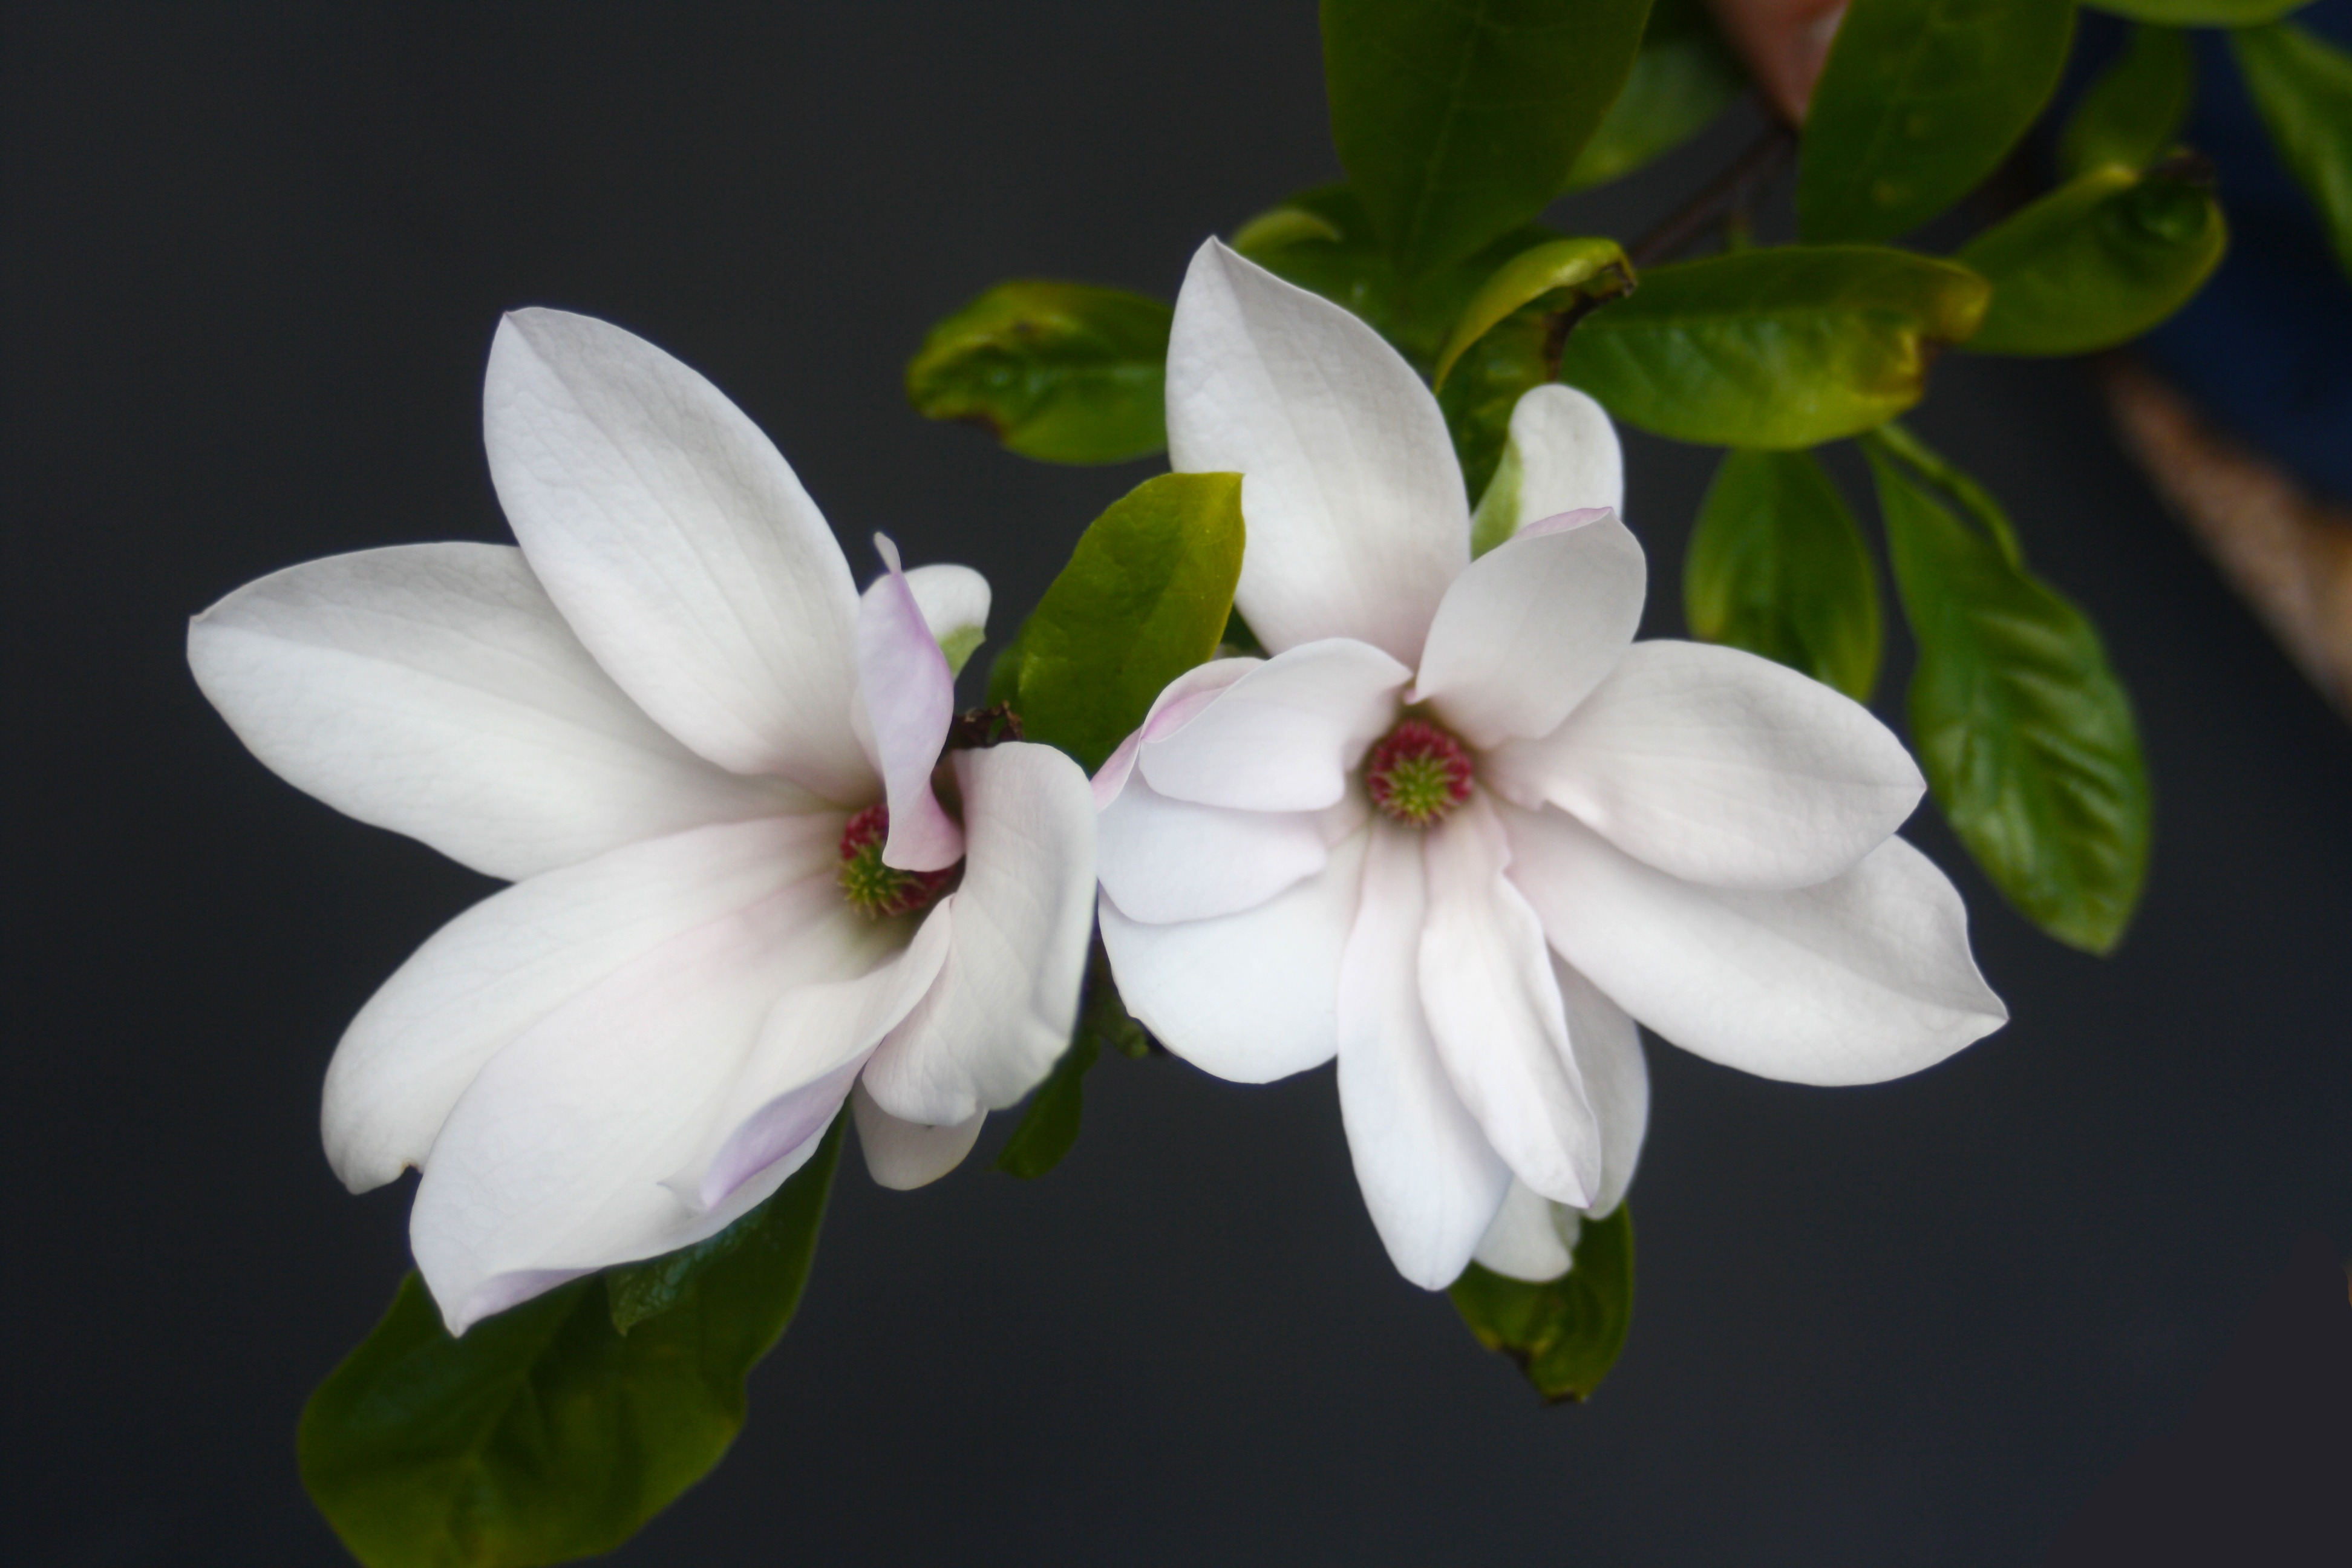
blossom, plant, flower, petal, bloom, isolated, spring, botany, pink, flora, shrub, magnolia, tender, gardenia, macro photography, jasmine, flowering plant, land plant